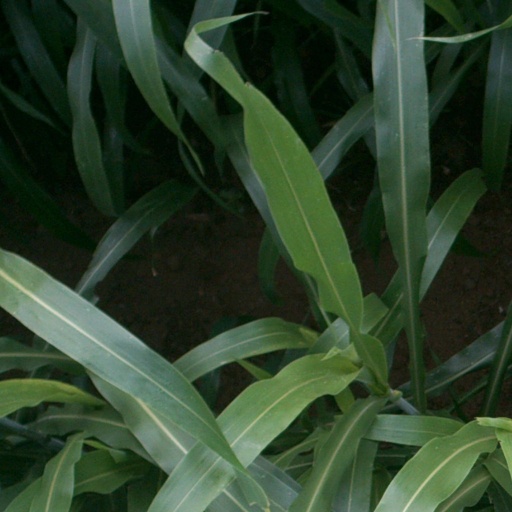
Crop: sorghum